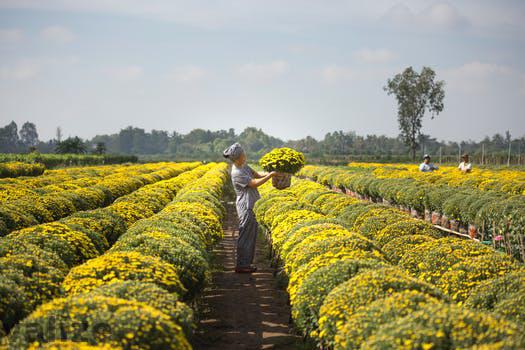
Label: Watermark